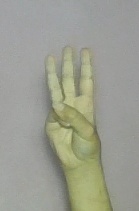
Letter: thaa